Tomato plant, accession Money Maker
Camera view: horizontal (90 deg, fisheye); turntable rotation: 120 degrees
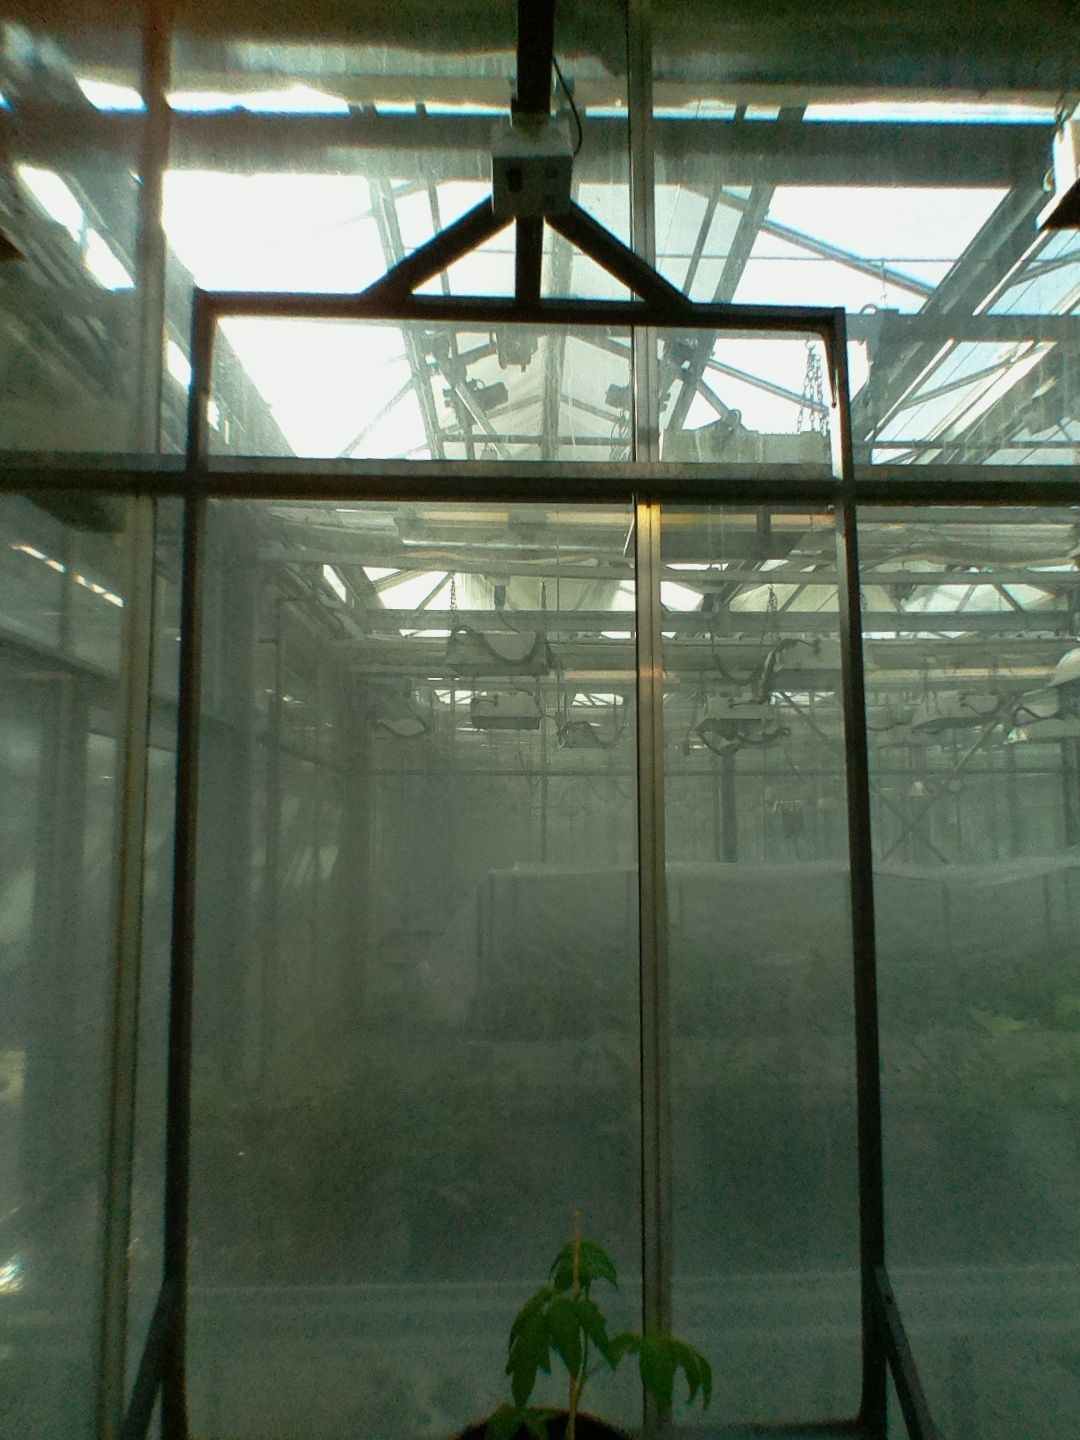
BBCH growth stage 13: 6 of true leaves visible